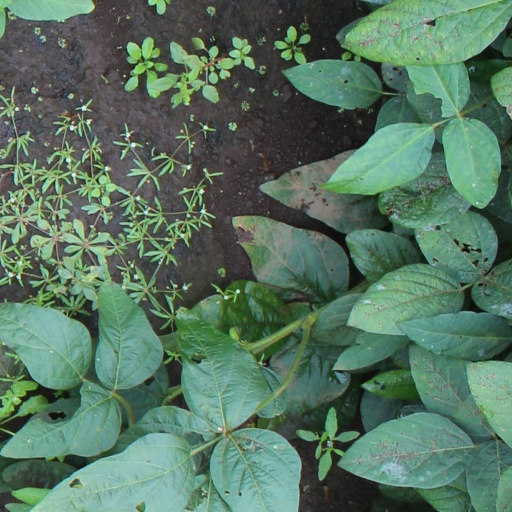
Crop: soybean